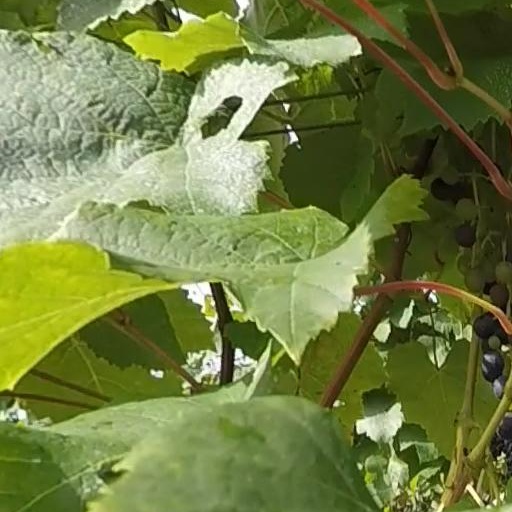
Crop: grape